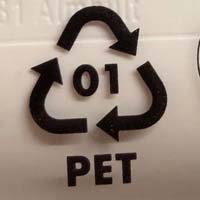
Plastic recycling code class: 1_polyethylene_PET